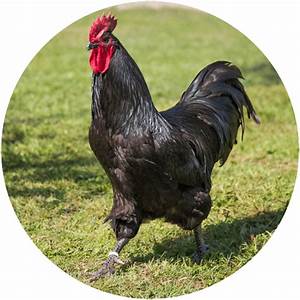
Label: gallina